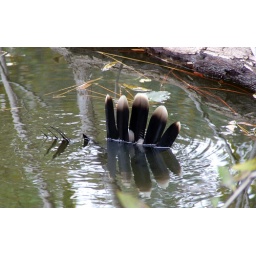
The anhinga dove under water to get a fish